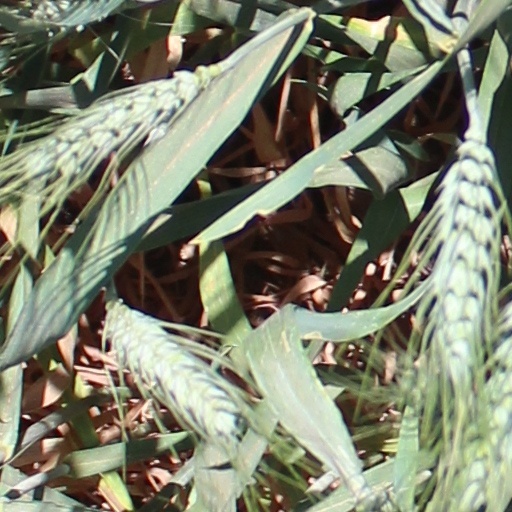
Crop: wheat